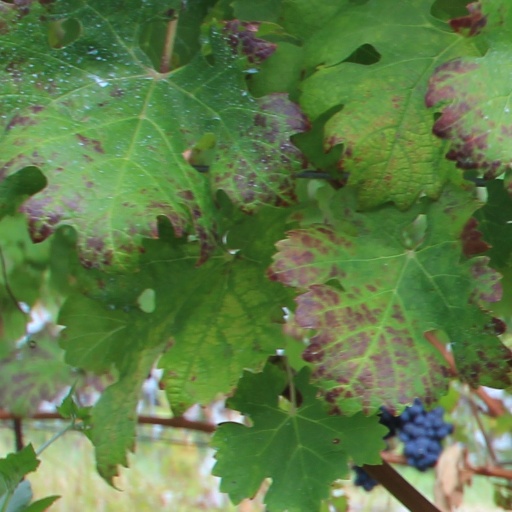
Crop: grape